God's Not Dead 2

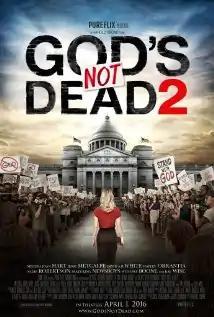
Theatrical release poster

God's Not Dead 2 (also known as God's Not Dead 2: He's Surely Alive) is a 2016 American Christian drama film, directed by Harold Cronk, and starring Melissa Joan Hart, Jesse Metcalfe, David A. R. White, Hayley Orrantia and Sadie Robertson. It is a sequel to "God's Not Dead" (2014), and the second installment in the titular film series. Aside from David A.R. White reprising his role as Reverend David Hill, Paul Kwo, Benjamin Onyango, and Tricha LaFache also reprise their roles as Martin Yip, Reverend Jude, and Amy Ryan respectively. It follows a high school teacher facing a court case that could end her career, after having answered a student's seemingly innocuous question about Jesus. The film presents an evangelical perspective on the separation of church and state.